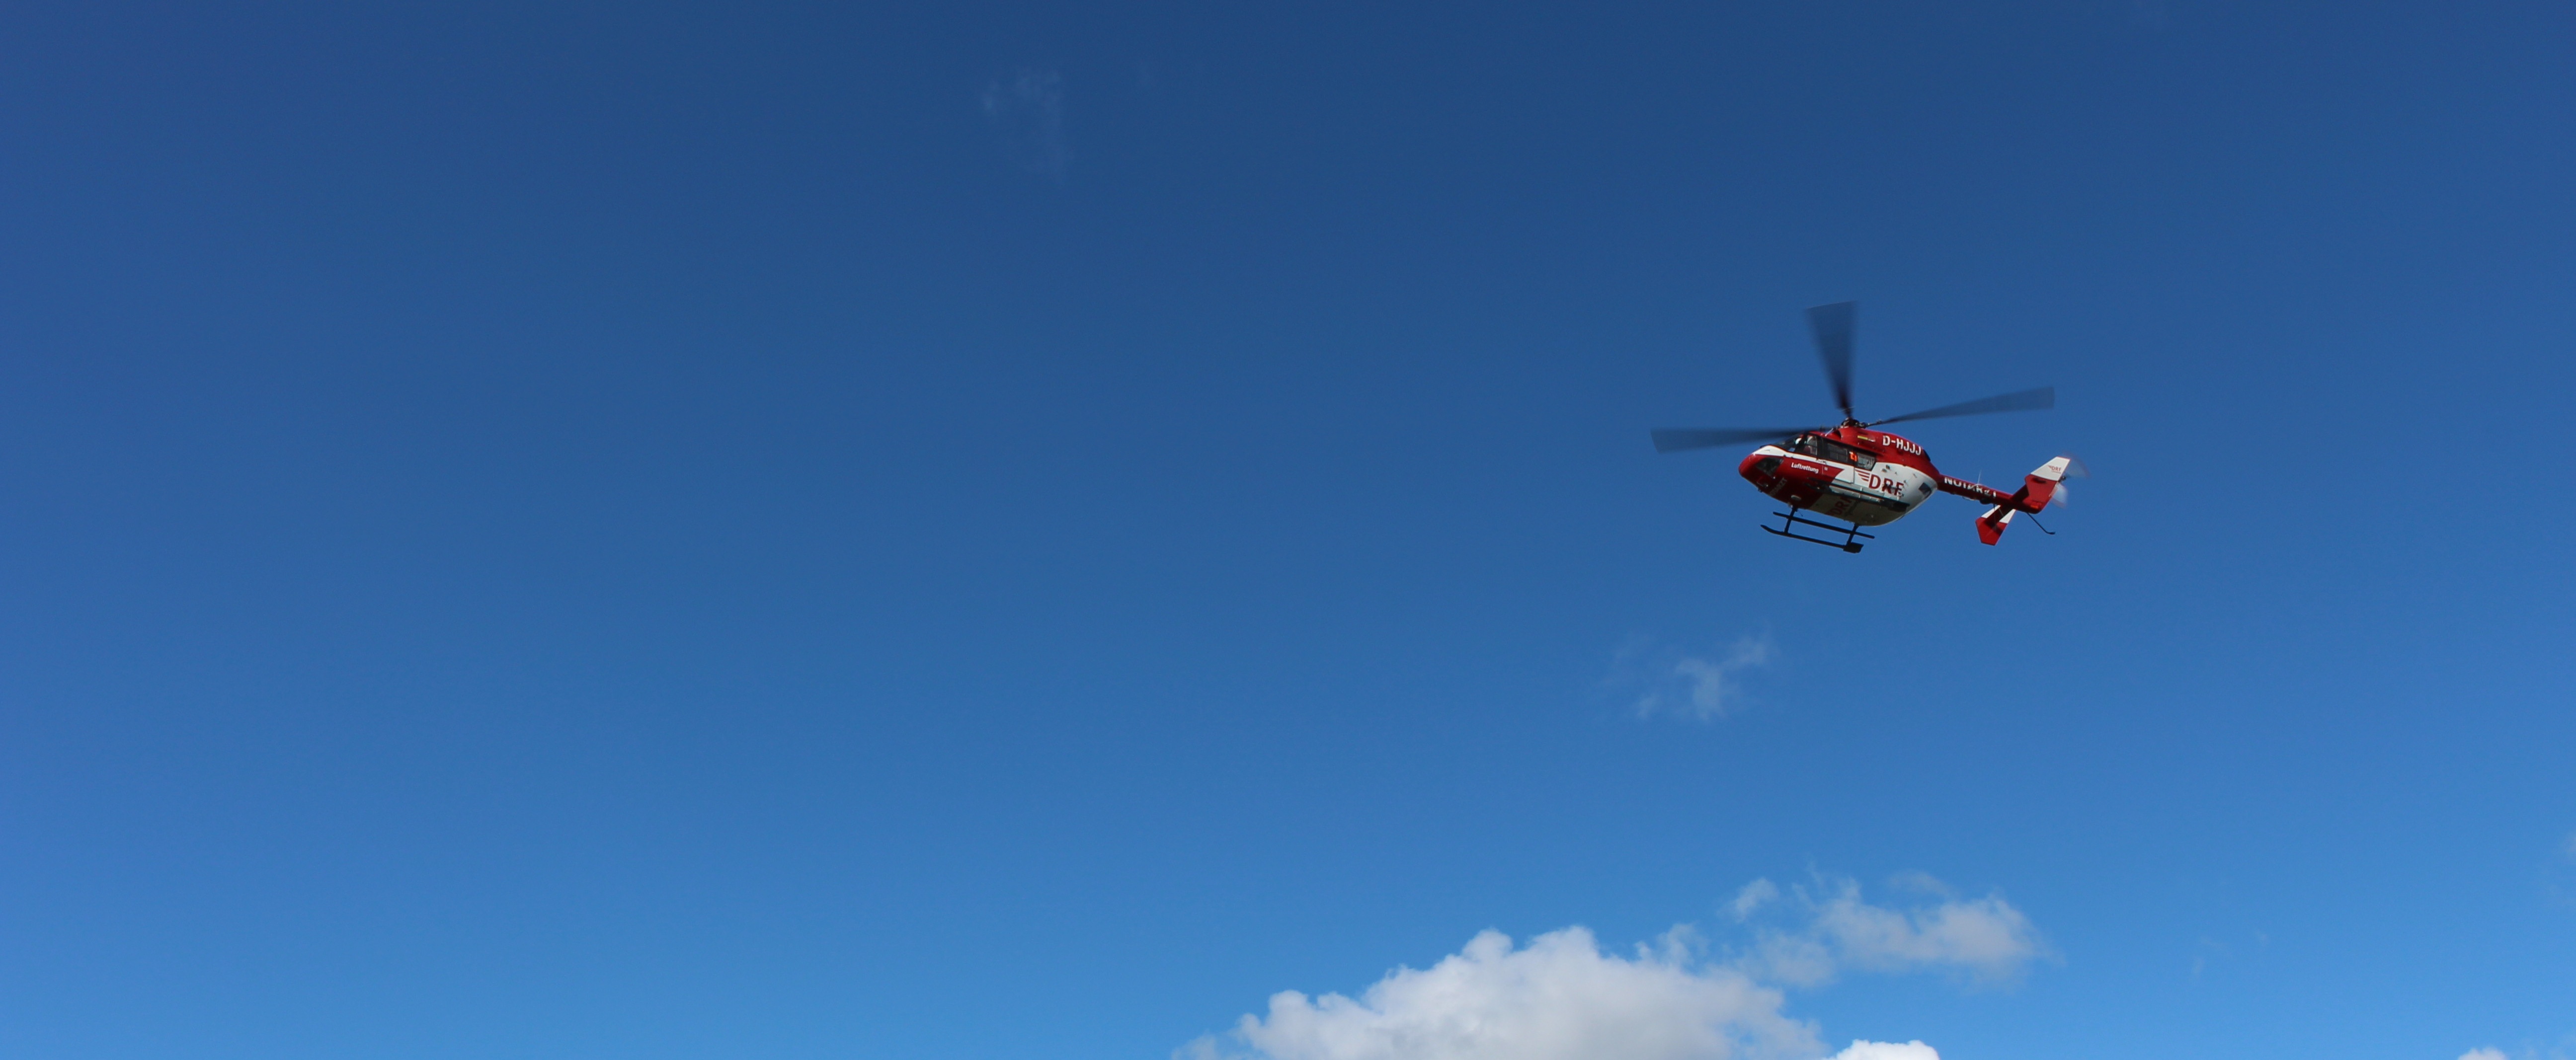
wing, sky, aircraft, vehicle, aviation, flight, helicopter, extreme sport, toy, parachute, clouds, use, parachuting, air sports, air show, aerobatics, doctor on call, atmosphere of earth, general aviation